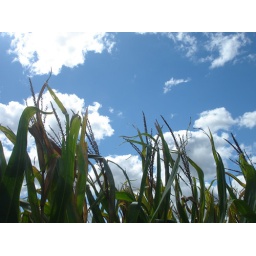
Corn Tassels touching the blue sky on a warm summer day in Indiana.